Asheru

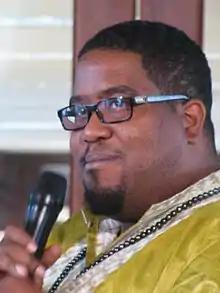
Asheru celebrating the Juneteenth Book Festival, Library of Congress, 2015

Gabriel C. Benn (born December 29, 1974), better known as Asheru, is an American rapper, educator, and youth activist. He performed the opening and closing themes for the TV series "The Boondocks".